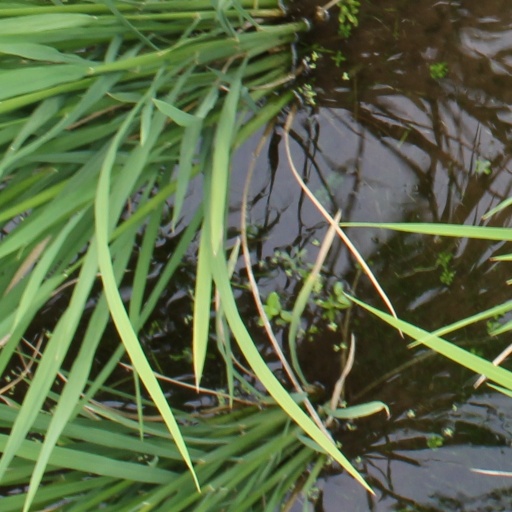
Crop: rice